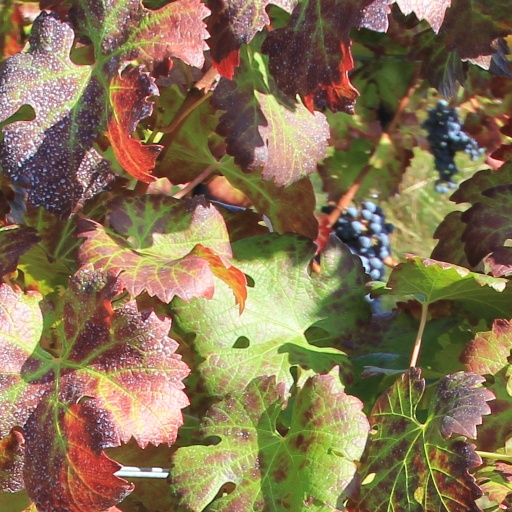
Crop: grape